List of Wandering Son chapters

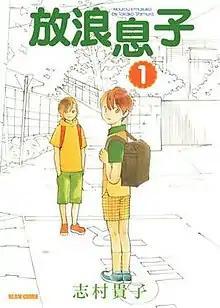
The cover of the first volume of the "Wandering Son" manga released by Enterbrain on July 25, 2003 in Japan.

The manga series "Wandering Son" is written and illustrated by Takako Shimura. The chapters were serialized monthly in "Comic Beam" from the December 2002 to August 2013 issues. The chapters were collected and published in 15 "tankōbon" volumes by Enterbrain from July 25, 2003 to August 28, 2013. Fantagraphics Books licensed the manga in English and began releasing the series in North America in hardcover format starting with the first volume on July 5, 2011. The series is also licensed by Ever Glory Publishing in Taiwan and by Haksan Culture Company in Korea. The story depicts a young student named Shuichi Nitori, described by the author as a boy who wants to be a girl, and Shuichi's friend Yoshino Takatsuki, described as a girl who wants to be a boy. As the two of them grow up, they worry about the bodily changes they will be going through, and try to find their own way of life.